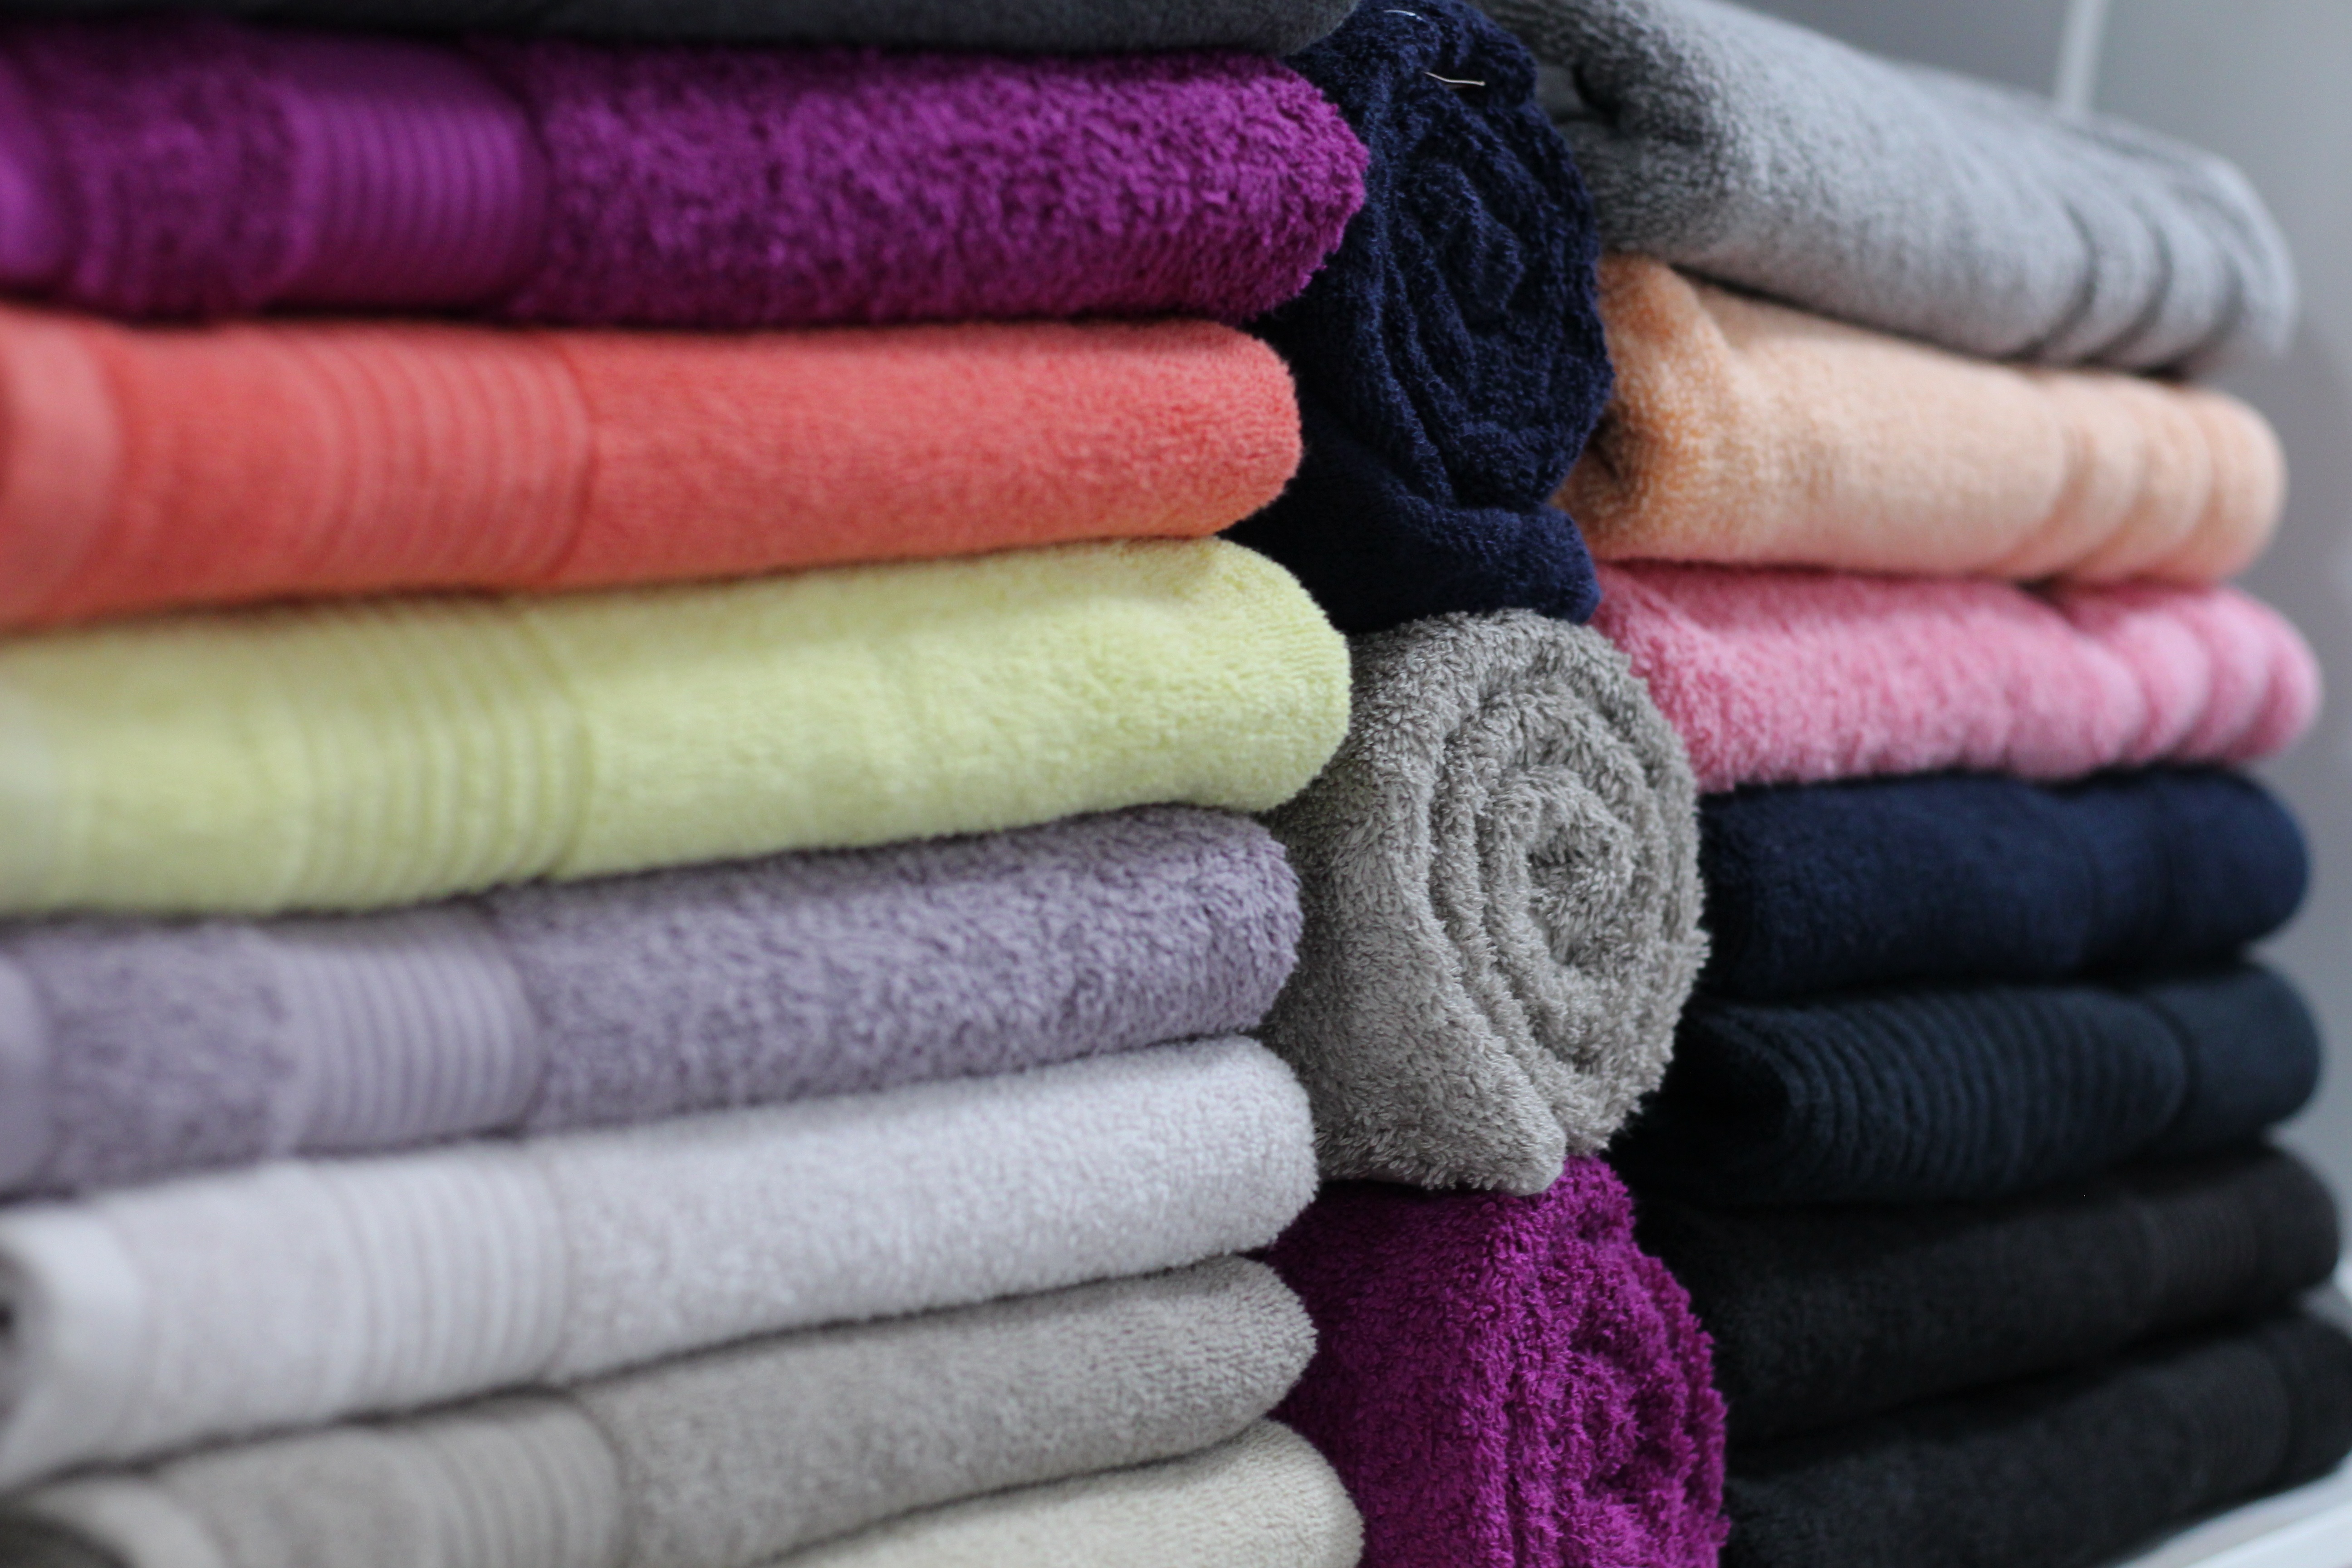
white, travel, store, collection, wool, material, thread, woolen, textile, towels, bath, buy, shower, for sale, luxurious, linens, bath linen